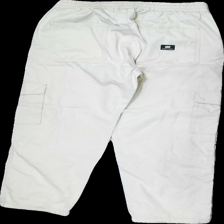
View: back
Type: Trousers
Category: Men
Brand: Sweet Sktbs
Colors: Beige
Material: 100% cotton
Cut: Regular
Size: M
Season: All
Stains: Major
Damage: fläckar
Damage location: bottom right
Damage 2: fläckar
Damage 2 location: bottom left
Price range: <50
Recommended usage: Export
Description: beige byxor med flera små fläckar över hela och längst ner på benen